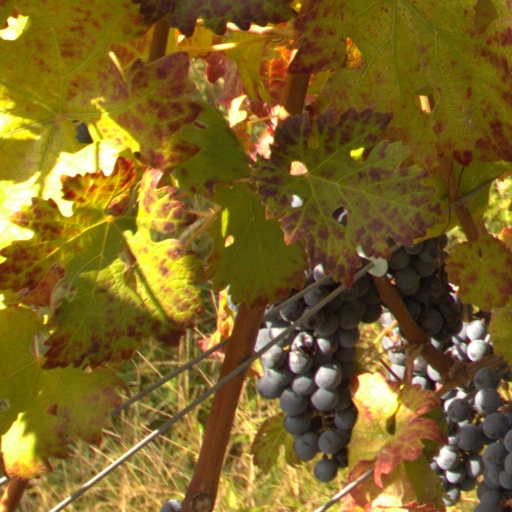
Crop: grape